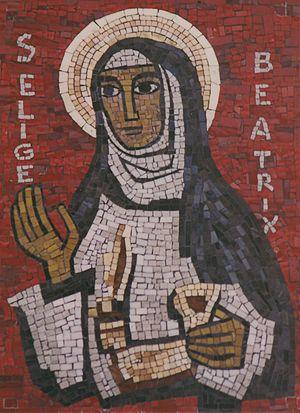
Beatrix d'Engelport est une religieuse de chœur allemande de l'ordre des Prémontrés qui fut peut-être la première prieure de ce couvent. Elle est considérée comme bienheureuse par l'Église catholique.